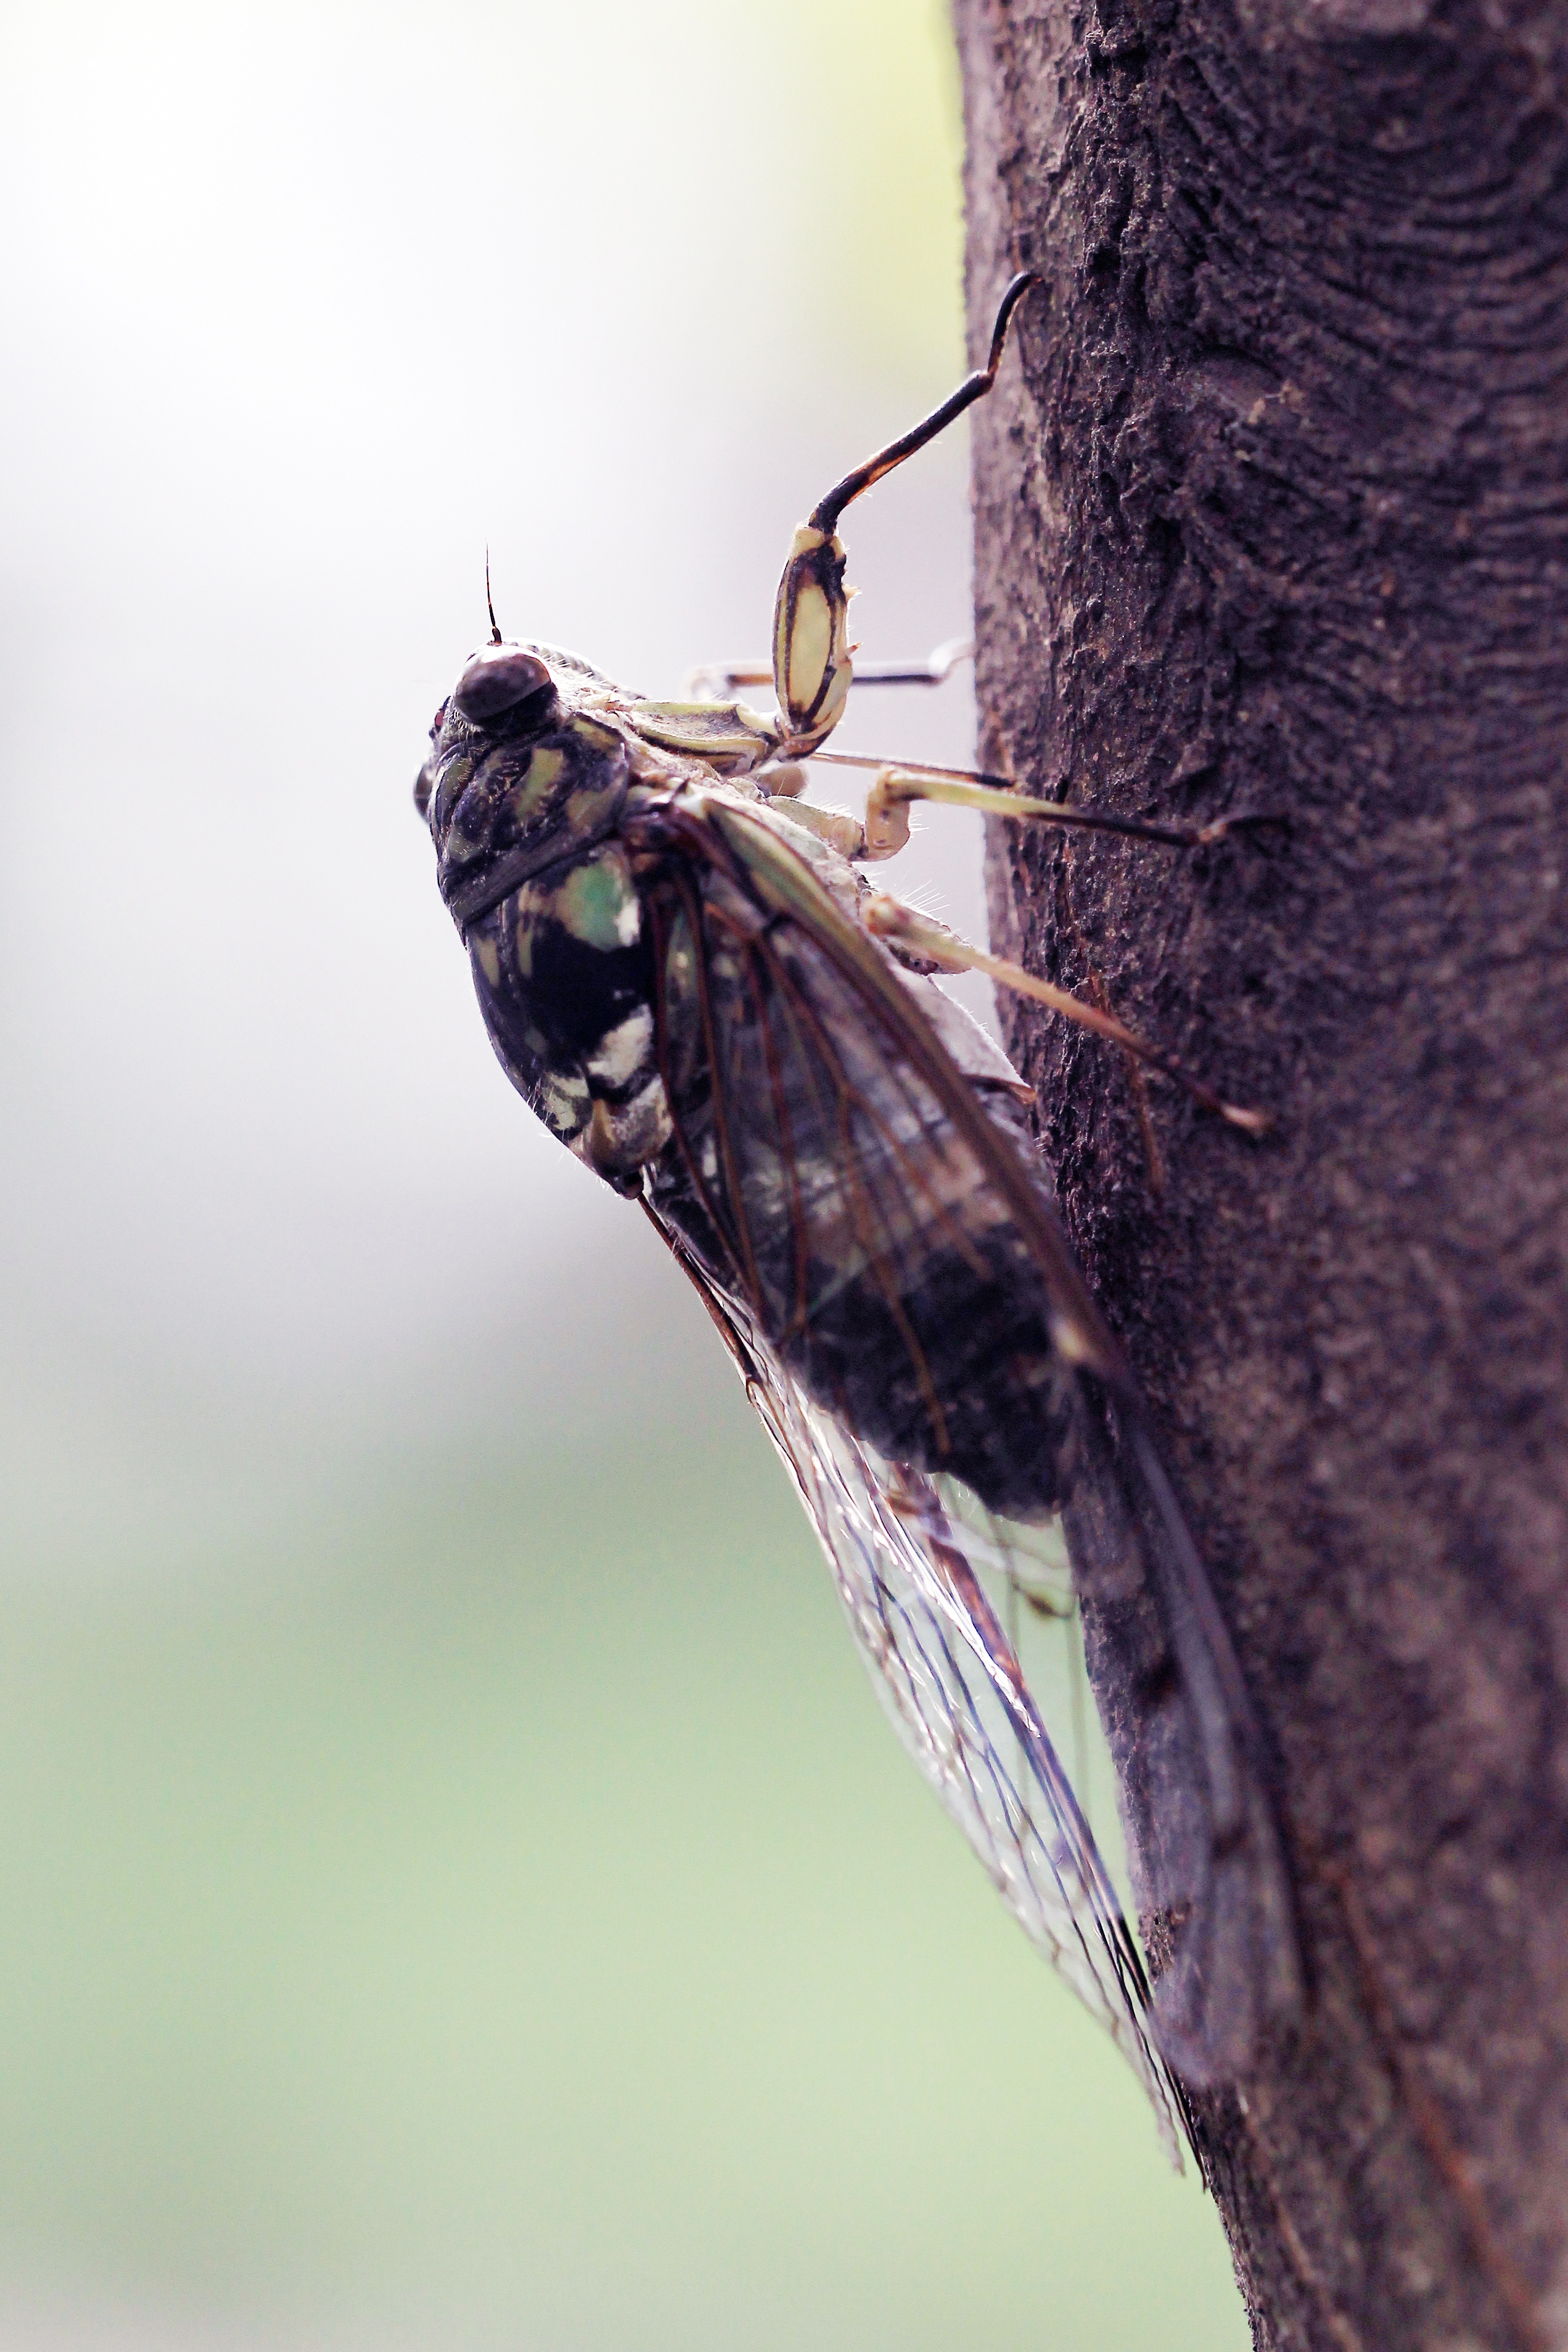
wing, photography, leaf, summer, insect, fauna, invertebrate, close up, insects, macro photography, arthropod, cicada, plant stem, moths and butterflies, true bugs